Gouthwaite Reservoir

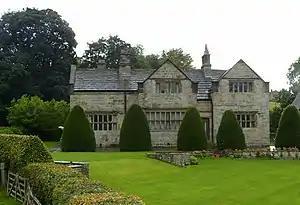
The relocated Gouthwaite Hall

The reservoir was constructed between 1893 and 1901. The Elizabethan manor house of Gouthwaite White Hall, the ancient home of the Yorke family, was submerged beneath its waters. Gouthwaite Hall was rebuilt beside the reservoir with materials from the old hall, and is now a Grade II listed building. The Hall is known in theatre history for performances by travelling players hosted by John Yorke at Christmas 1609 and Candlemas 1610, which were denounced by a neighbour Stephen Proctor.